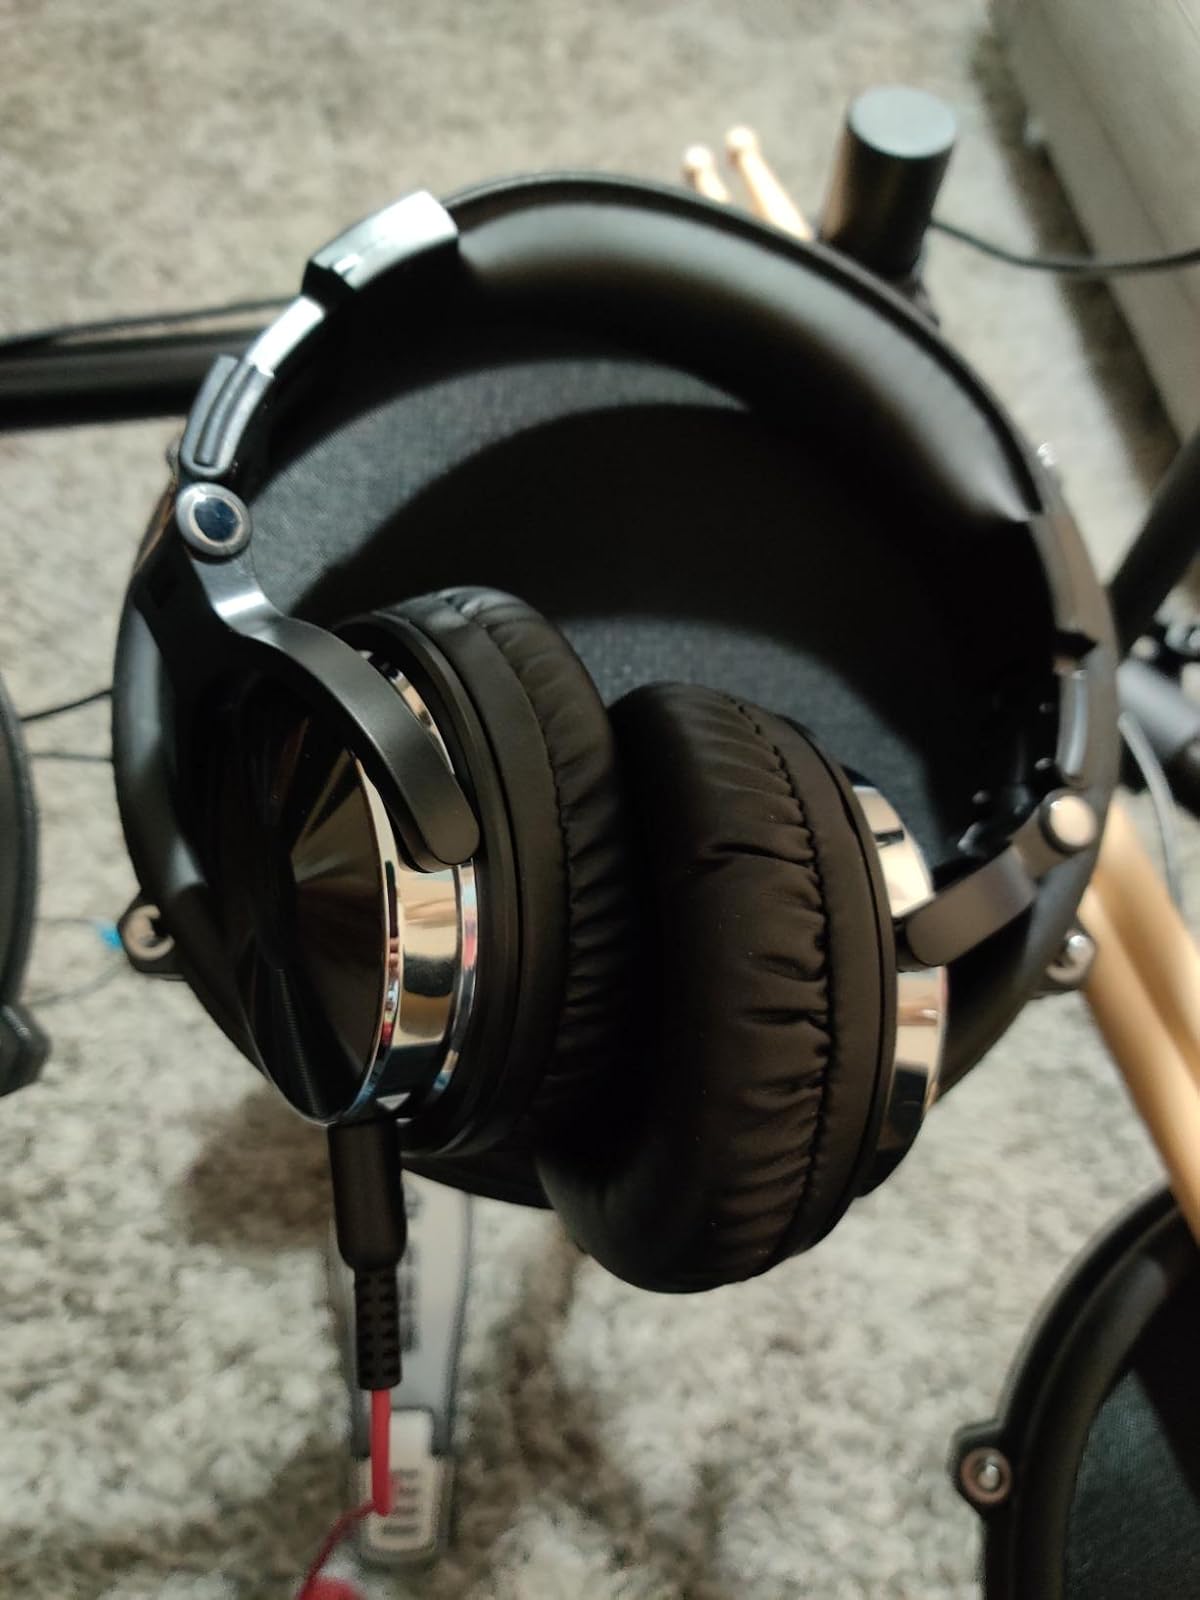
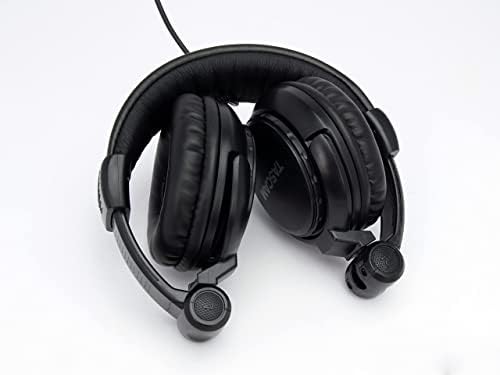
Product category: headphones
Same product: no